Paul Broadhurst

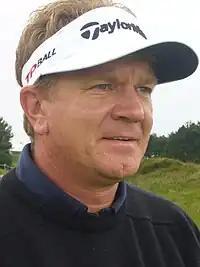
Broadhurst in 2008

Paul Andrew Broadhurst (born 14 August 1965) is an English professional golfer. He won six times on the European Tour and played in the 1991 Ryder Cup. A former World Top 50 player, since turning fifty he has had success in senior events, winning the 2016 Senior Open Championship and the 2018 Senior PGA Championship.